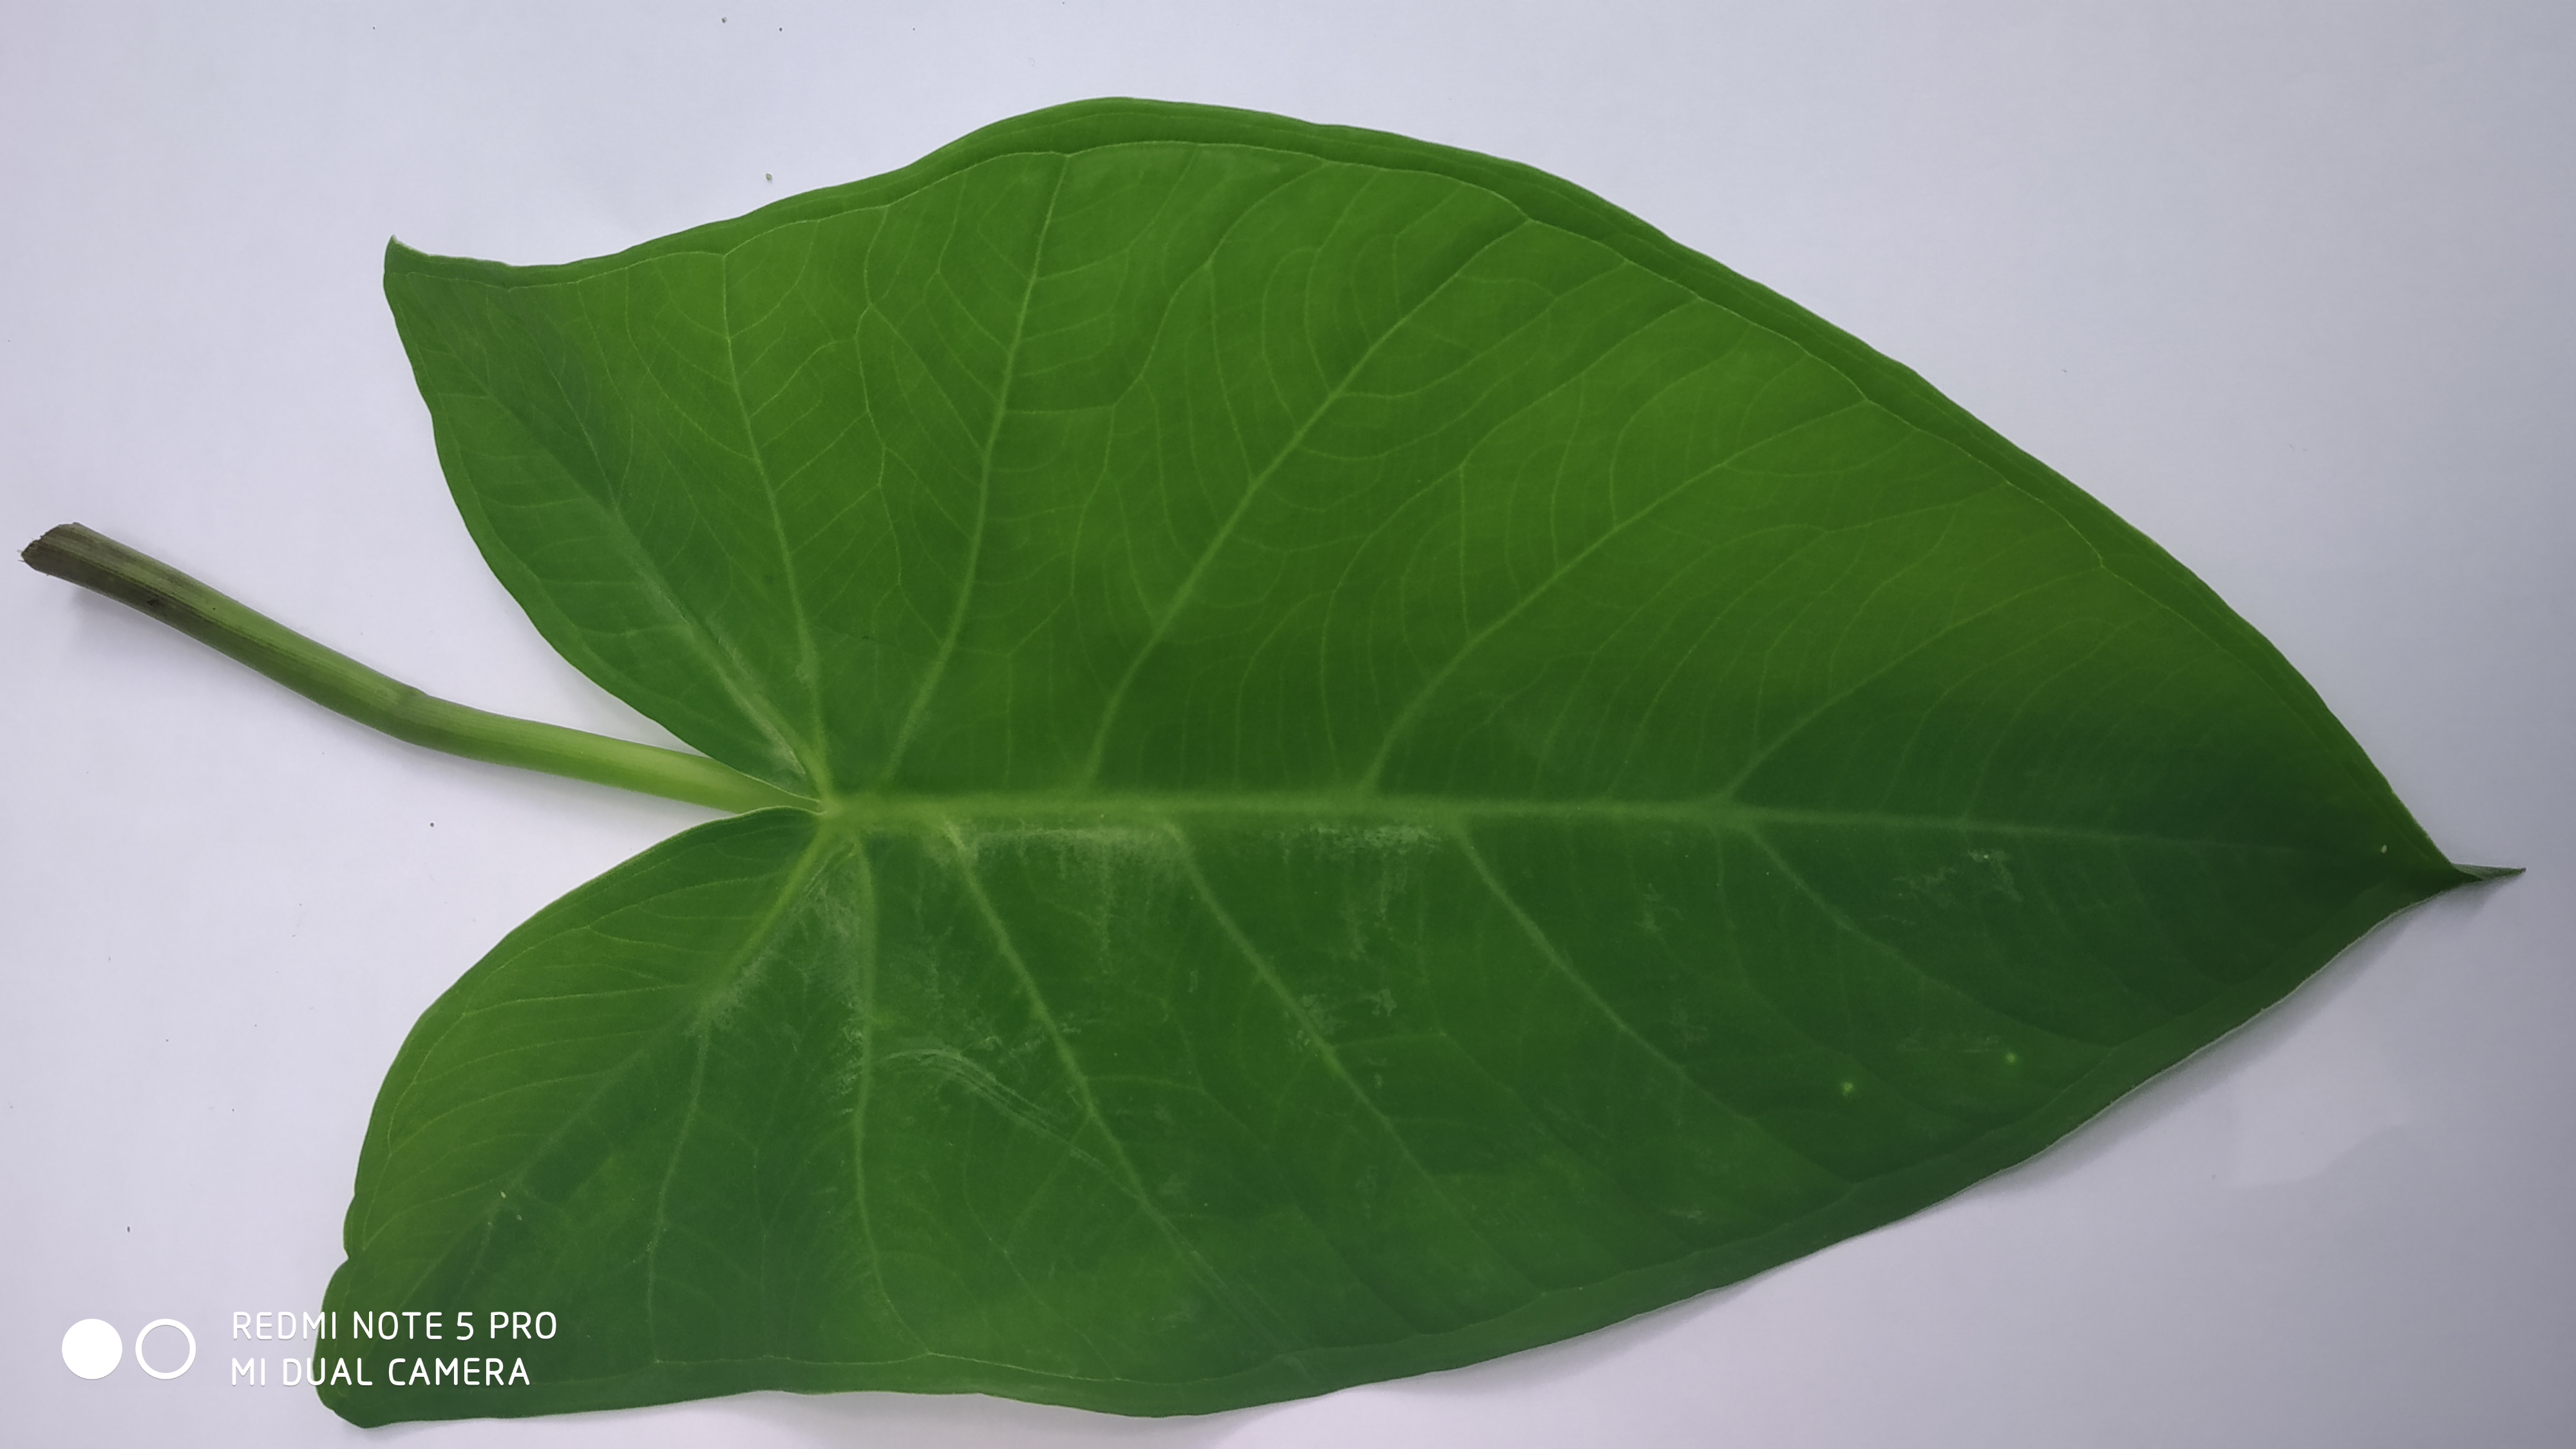
Plant: Taro